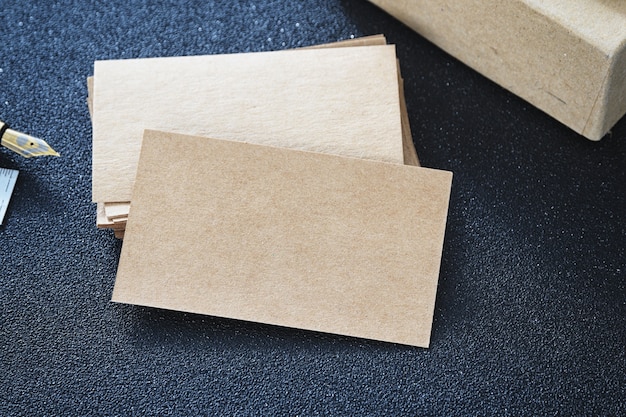
Waste category: paper